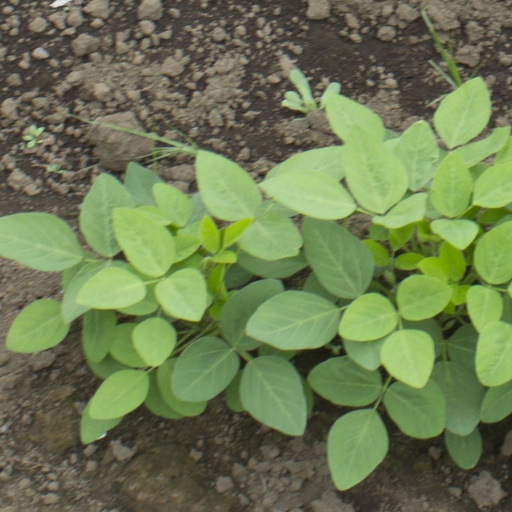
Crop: soybean